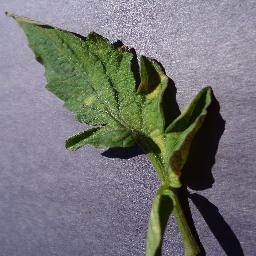
Label: Tomato___Leaf_Mold